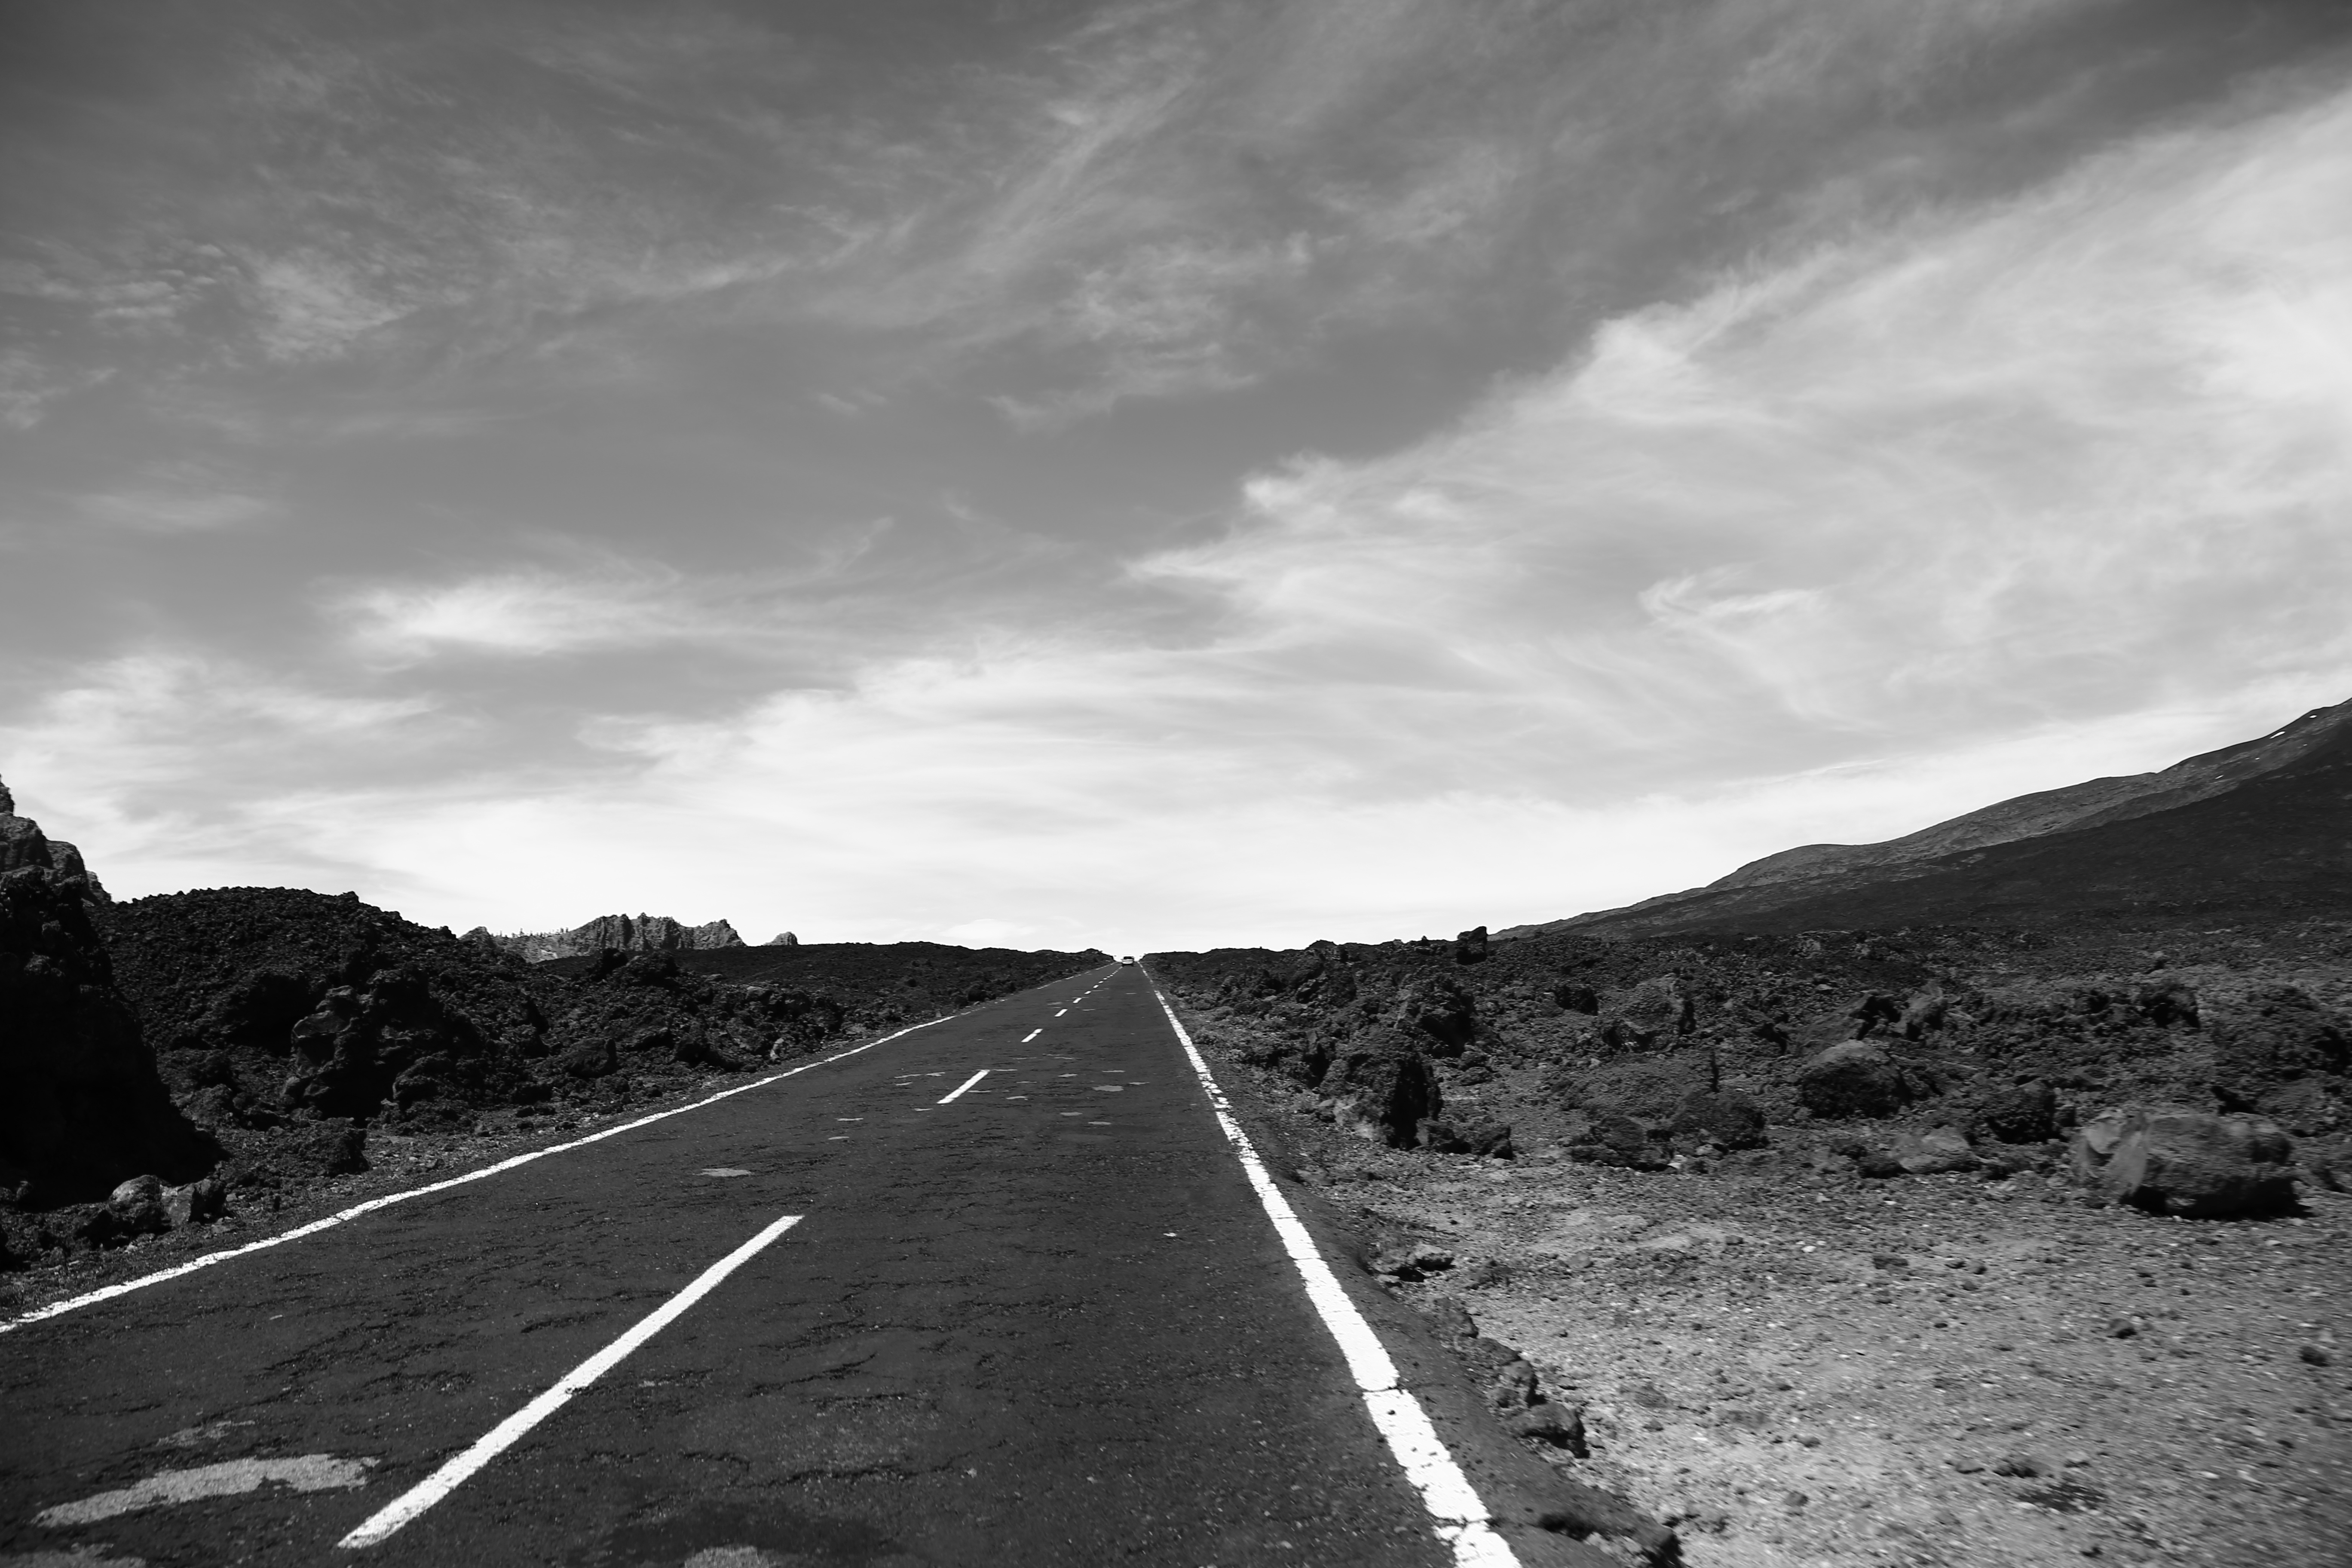
landscape, horizon, mountain, cloud, black and white, sky, road, white, highway, darkness, infinity, black, monochrome, infrastructure, monochrome photography